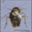
Label: cockroach